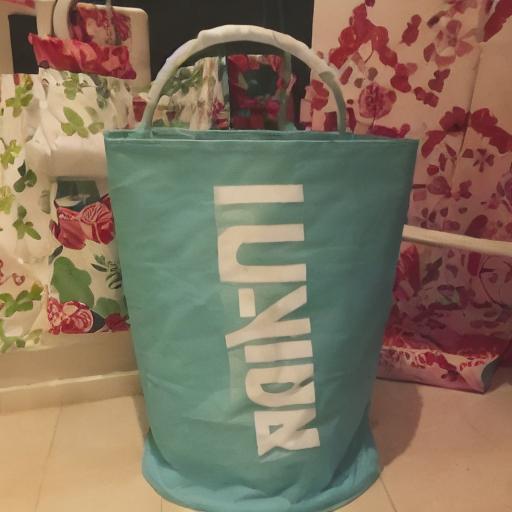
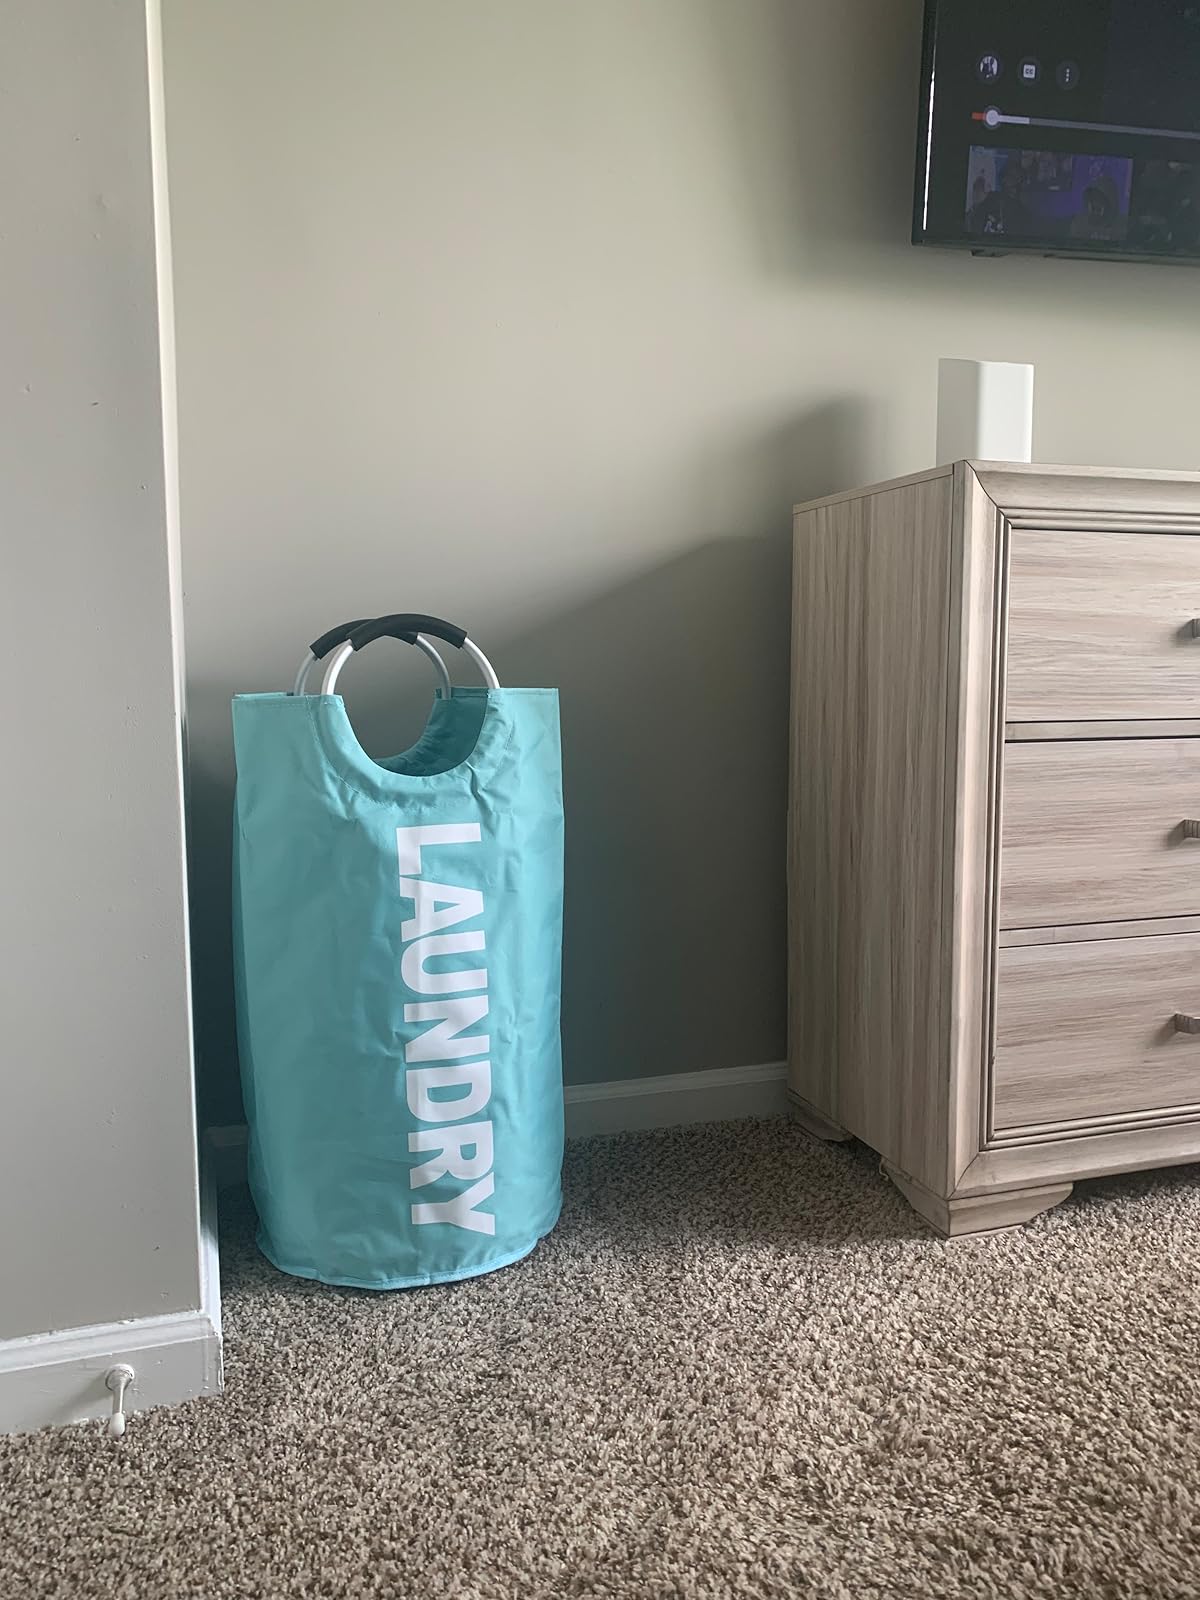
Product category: items_hamper
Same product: no